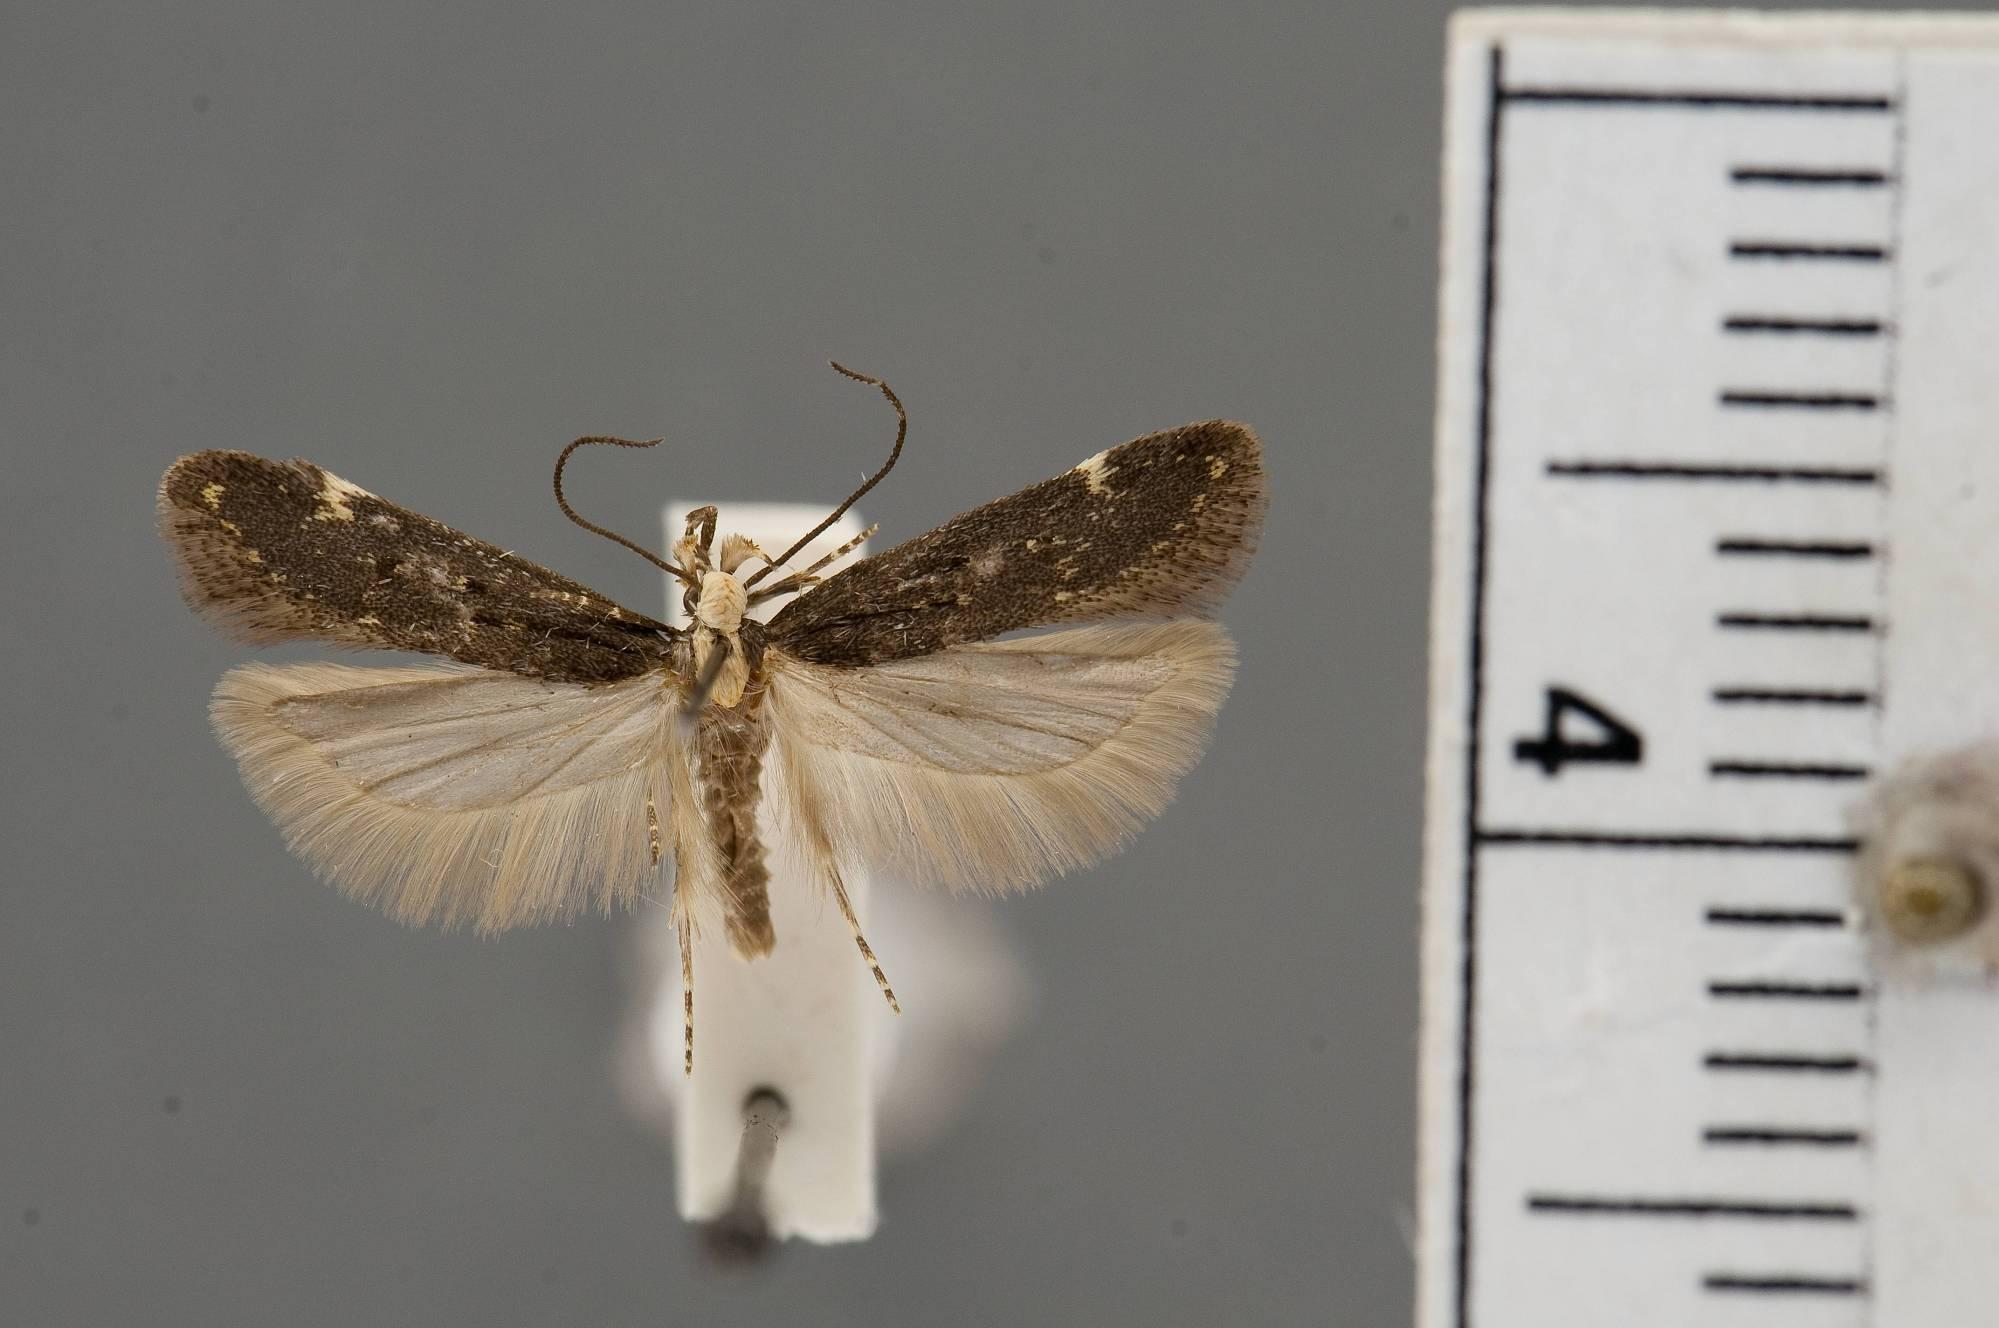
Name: Chionodes popa
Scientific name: Chionodes popa Hodges, 1999
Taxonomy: Animalia, Arthropoda, Insecta, Lepidoptera, Glossata, Gelechiidae, Gelechiinae
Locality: Mint Canyon, Los Angeles, California, United States
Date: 24 Jan 1942 and 27 Feb 1942